Bass amplifier

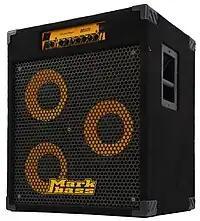
A Markbass 3x10" combo amp.

The early rock bands of the 1960s used the PA system only for vocals. The electric guitarist and electric bassist had to produce their sound for the hall, club or other venue with their own amplifiers and speaker cabinets. As a result, bass players from the 1960s often used large, powerful amplifiers and large speaker cabinets. Some bass players would even use multiple bass amplifiers, with the signal from one bass amp being sent to one or more "slave" amps. In the mid-1960s John Entwistle (The Who) was one of the first major players to make use of Marshall stacks. At a time when most bands used 50- to 100-watt amplifiers with single cabinets, Entwistle used twin stacks with new experimental prototype 200-watt amplifiers. This, in turn, also had a strong influence on the band's contemporaries at the time, with Jack Bruce of Cream and Noel Redding of the Jimi Hendrix Experience both following suit.